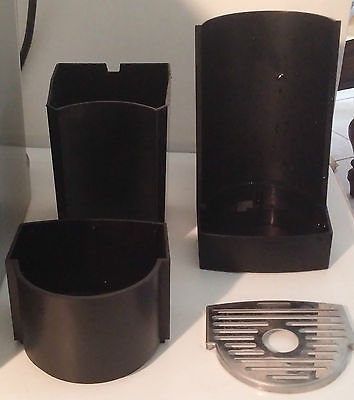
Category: coffee maker